Embroidery of India

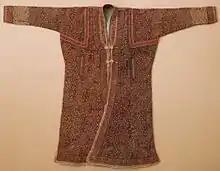
Man's Coat (Chogha) Kashmir 19th century

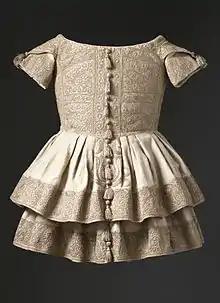
Boy's Frock Kashmir 19th century

The stitches include sozni (satin), zalakdozi (chain) and vata chikan (button hole). Other styles include dorukha in which the motif appears on both sides of the shawl with each side having a different color; papier-mâché; aari (hook) embroidery; shaaldaar; chinar-kaam; samovar (the antique Kashimiri tea-pot) is a very typical and popular design used in Kashmiri embroidery. The samovar pattern is then filled up with intricate flowers and leaves and twigs; Kashir-jaal which implies fine network of embroidery, particularly on the neckline and sleeves of a dress material.